Clark–Chalker House

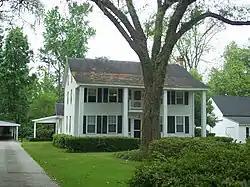

The Clark–Chalker House is a historic home in the Middleburg Historic District located on 3891 Main Street in Middleburg, Florida. It was added to the U.S. National Register of Historic Places on October 5, 1988.